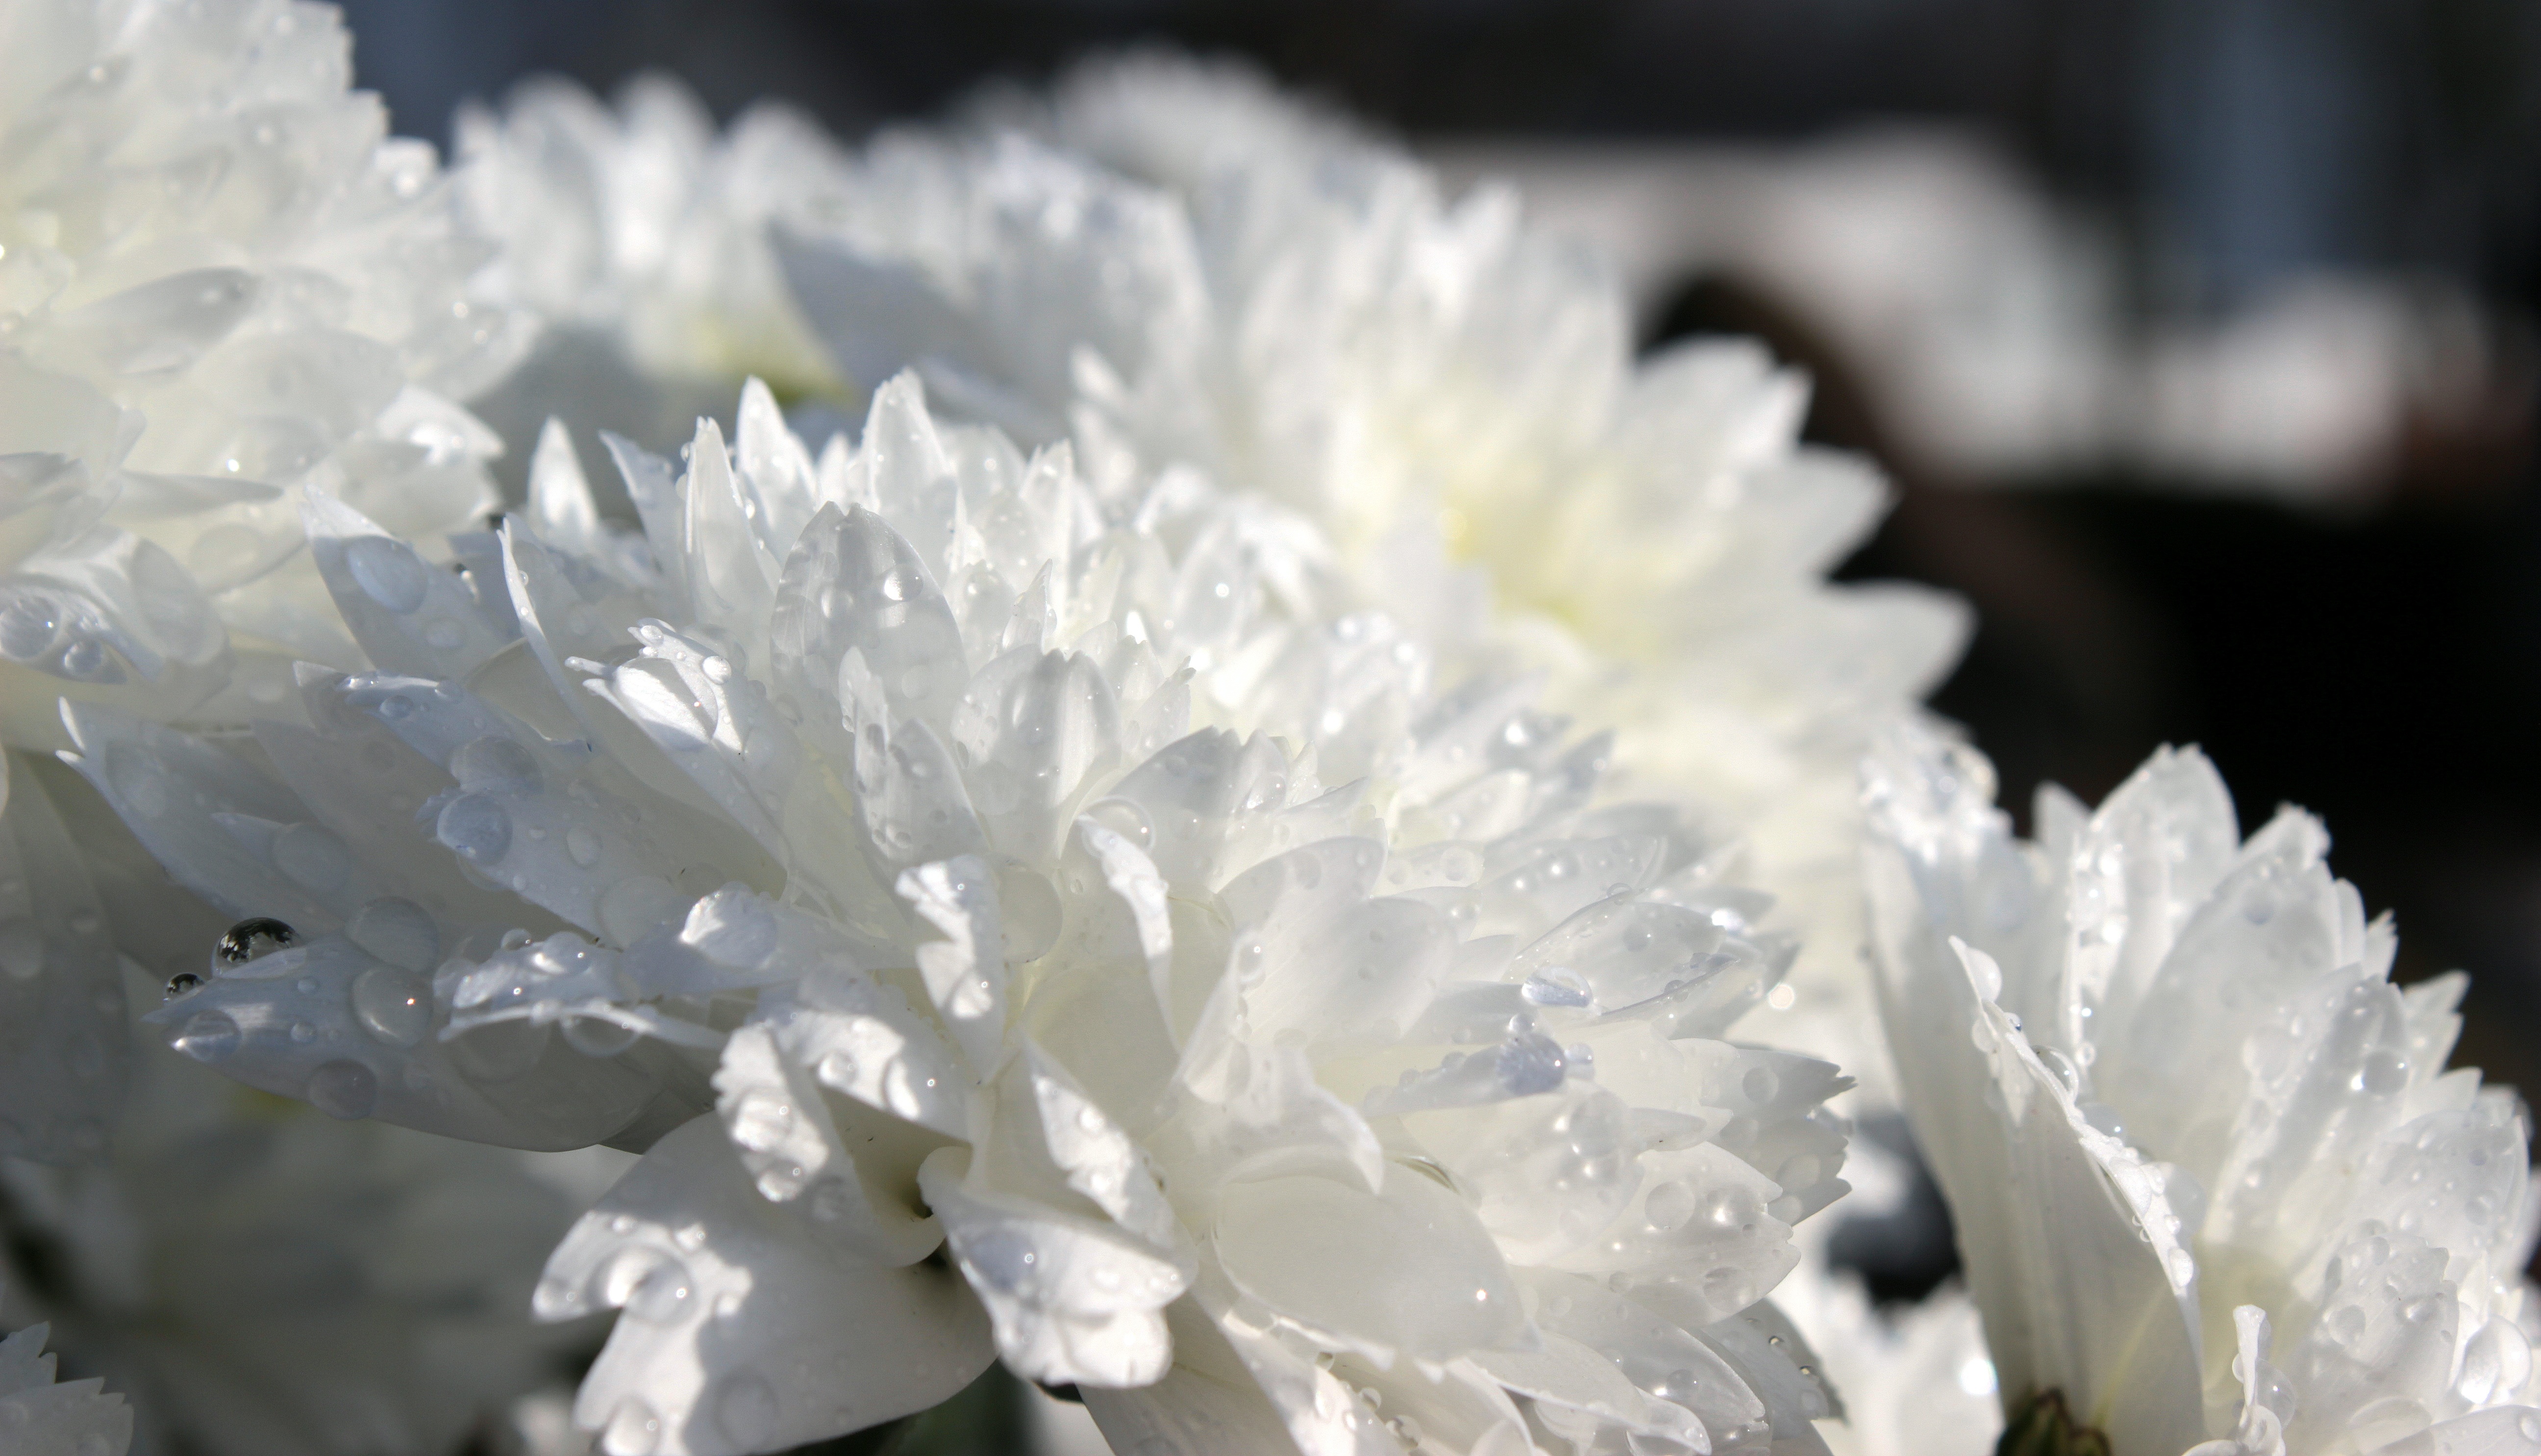
nature, branch, blossom, plant, white, photography, flower, petal, bloom, raindrop, frost, flora, close up, petals, chrysanthemum, peony, macro photography, chrysanthemums, flowering plant, schnittblume, land plant